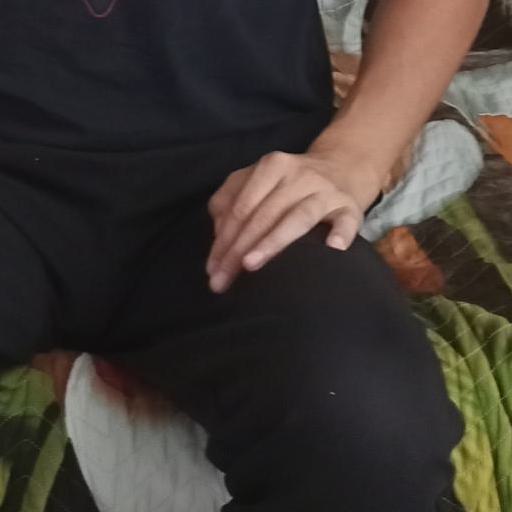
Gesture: no_gesture